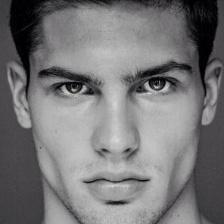
Label: faces